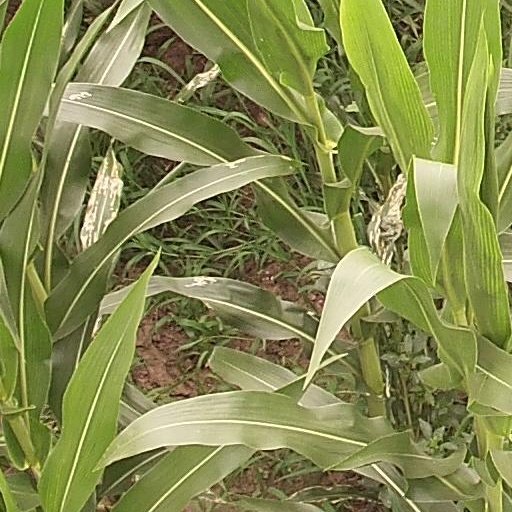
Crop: maize; corn